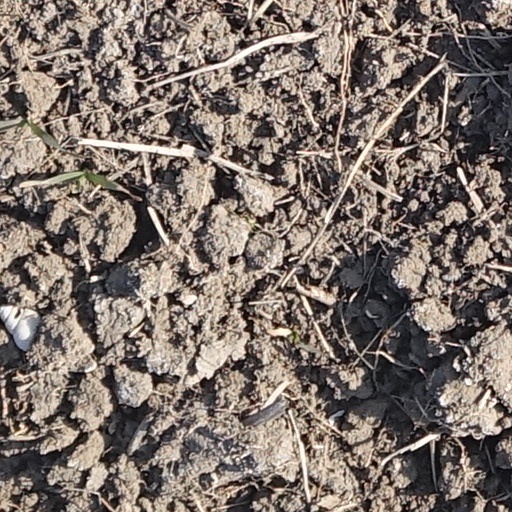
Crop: wheat